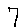
Label: 7